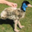
Label: bird